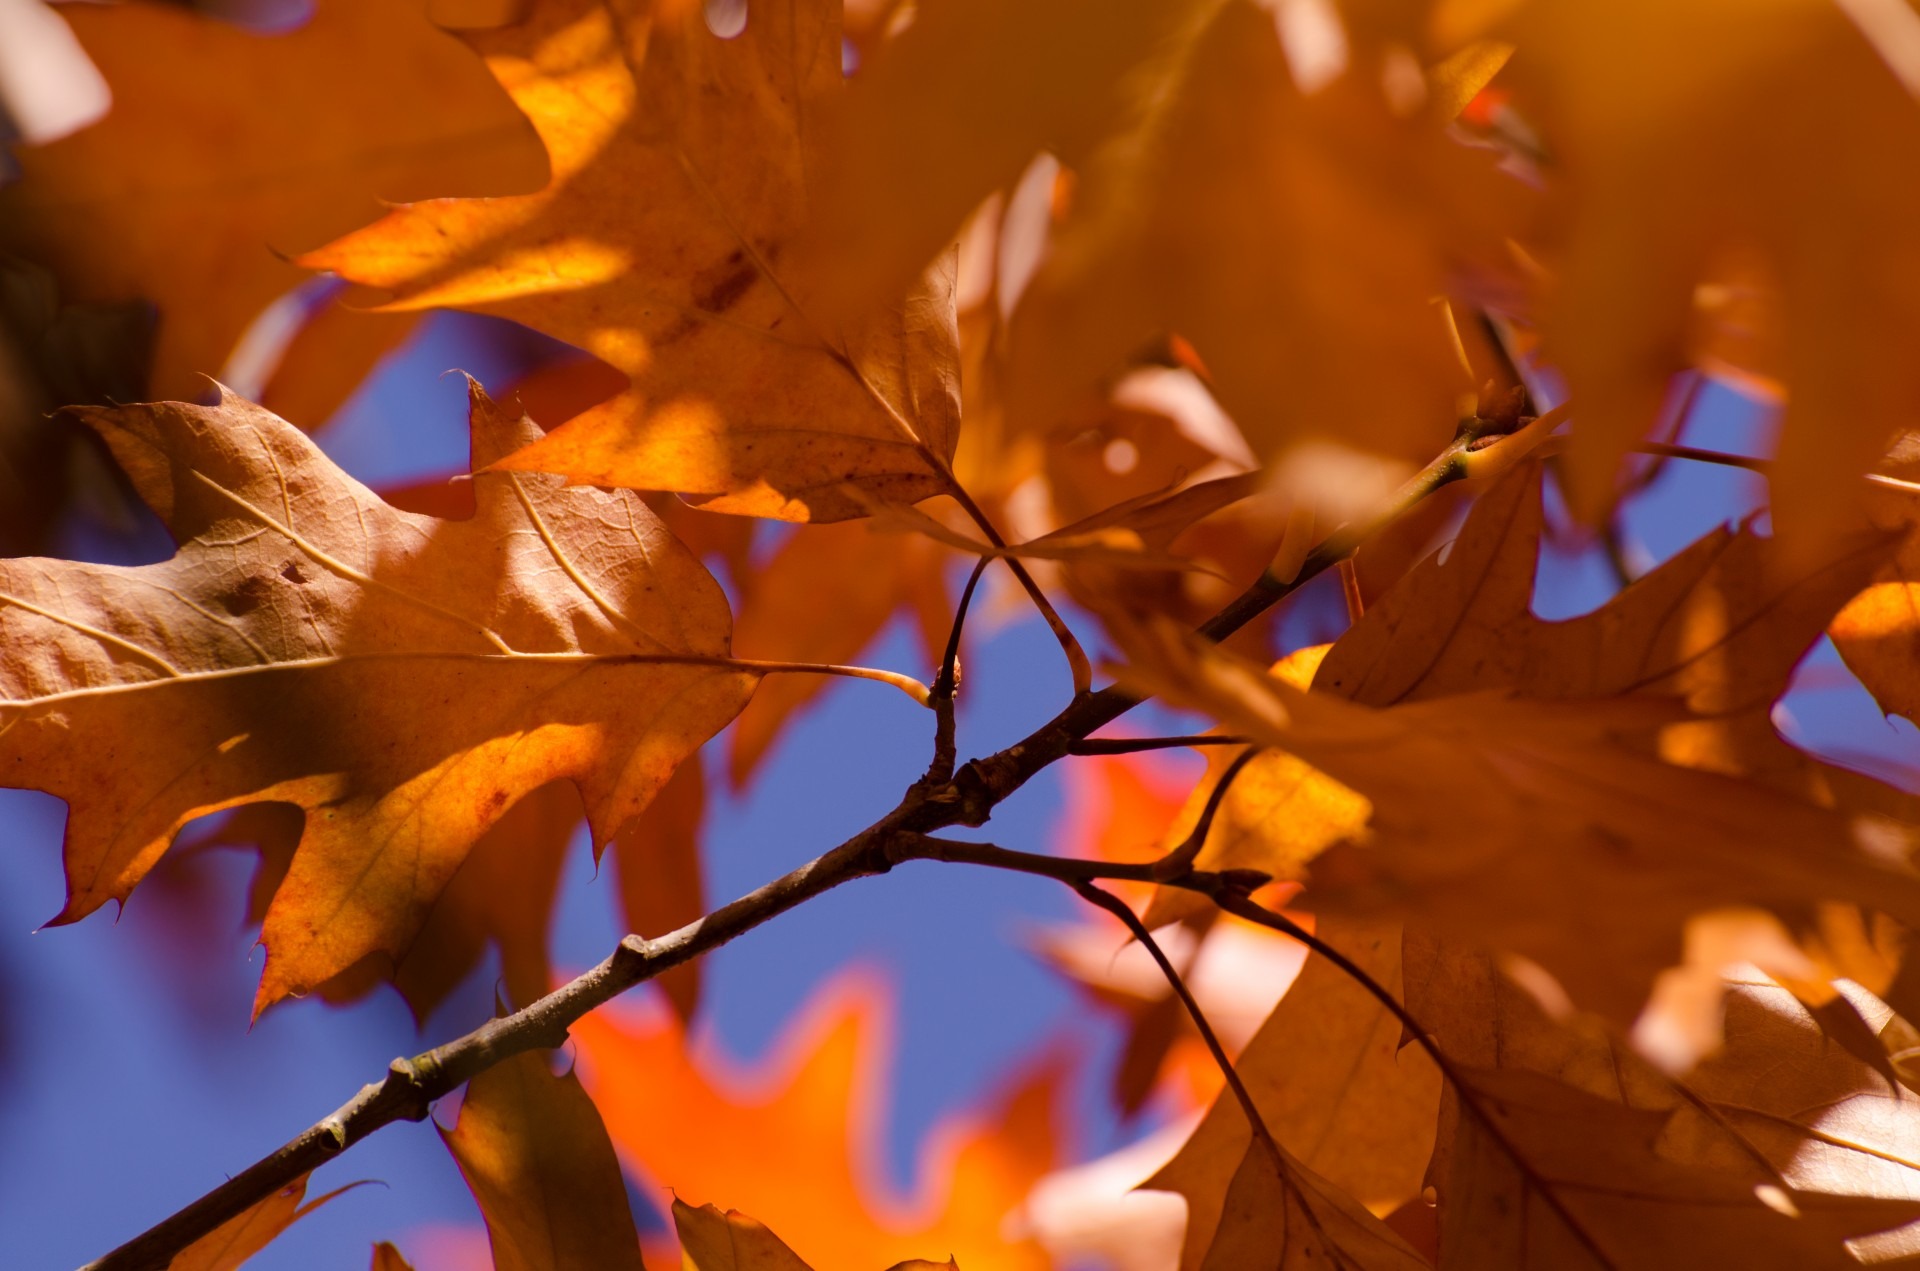
tree, nature, branch, plant, sunlight, leaf, flower, green, color, autumn, fresh, colorful, yellow, season, heat, maple tree, maple leaf, leaves, branches, beautiful, branching, woody plant, land plant